Sinking of the Titanic

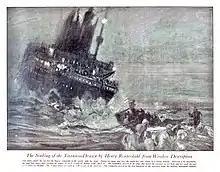
Painting of a sinking ship with a lifeboat being rowed away from it in the foreground.

By 01:30, "Titanic"s downward angle was increasing, but not more than 5 degrees, with an increasing list to port. The deteriorating situation was reflected in the tone of the messages sent from the ship: "We are putting the women off in the boats" at 01:25, "Engine room getting flooded" at 01:35, and at 01:45, "Engine room full up to boilers." This was "Titanic"s last intelligible signal, sent as the ship's electrical system began to fail; subsequent messages were jumbled and unintelligible. The two radio operators nonetheless continued sending out distress messages almost to the very end.